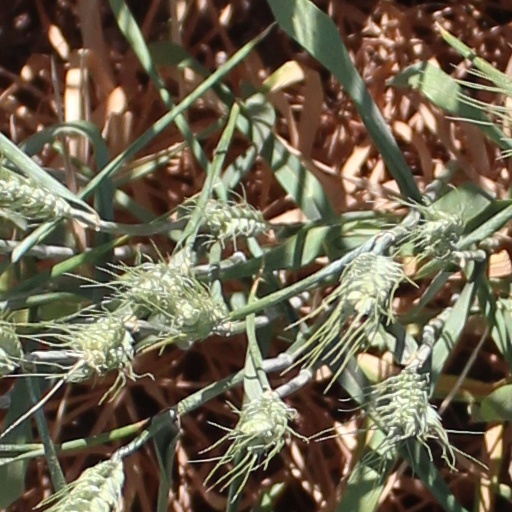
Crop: wheat